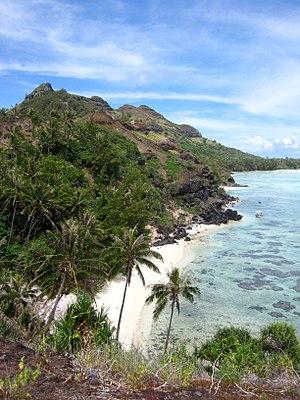
Vue sur Akamaru le 2 janvier 2014.
Akamaru est, par sa superficie, la troisième plus grande des îles Gambier en Polynésie française.